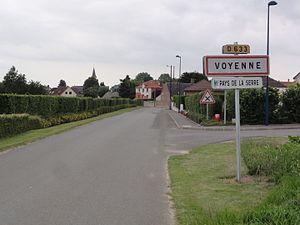
Voyenne (Aisne) city limit sign
Voyenne est une commune française située dans le département de l'Aisne, en région Hauts-de-France.